Fred Page

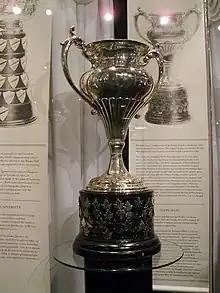
Silver bowl trophy with two large handles, mounted on a black plinth

Later in 1967, the IIHF awarded Canada hosting duties for the 1970 World Ice Hockey Championships A pool, and gave permission to use minor league professionals and reinstated amateurs at event. Page replied to the Russian protests of professionals by saying that "it was decided upon by a majority vote, and there was little that the Russians could do to change it". Page felt that the Canadian national team was typically restricted by the exclusion of professionals at the Olympics. He felt that professional contracts were more lucrative to Canada's best younger players than the $2,500 scholarship which the CAHA offered to cover tuition and living expenses.